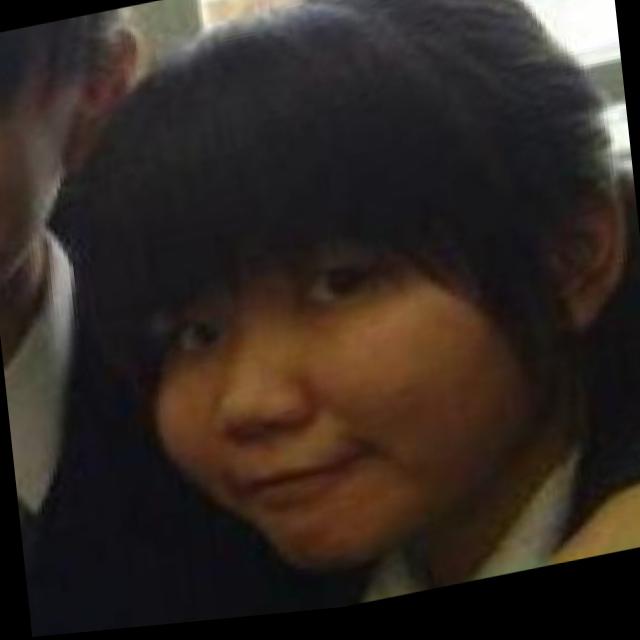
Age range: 21-44